Vancouver Canucks

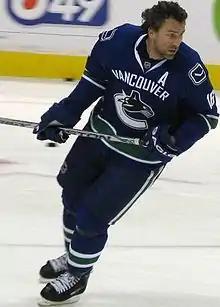
Recording 733 points with the Canucks, Trevor Linden holds the fourth-highest all-time points total in the franchise.

These are the top-ten point-scorers in franchise history. Figures are updated after each completed NHL regular season.